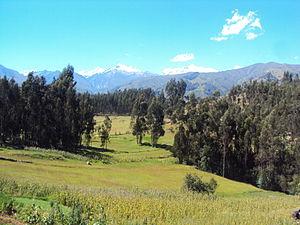
La « Très Noble et Généreuse Ville de Huaraz » et « Capitale de l'Amitié Internationale » se situe dans la partie centrale de la Cordillère des Andes péruvienne, au centre du département de Ancash, sur la rive droite de la rivière Santa à 3 052 m d'altitude dans la vallée Callejón de Huaylas.